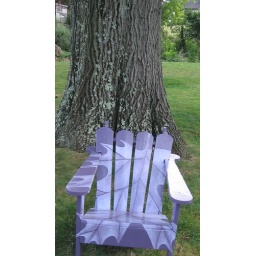
The staff built all of the colorful Adirondack chairs that were scattered all over at Chanticleer.